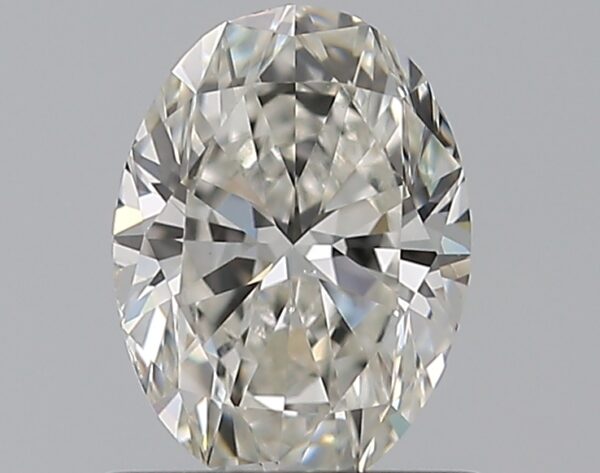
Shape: oval
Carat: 0.7
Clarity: VS2
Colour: H
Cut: VG
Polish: EX
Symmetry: VG
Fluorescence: N
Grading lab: GIA
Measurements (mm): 6.66 x 4.91 x 3.13